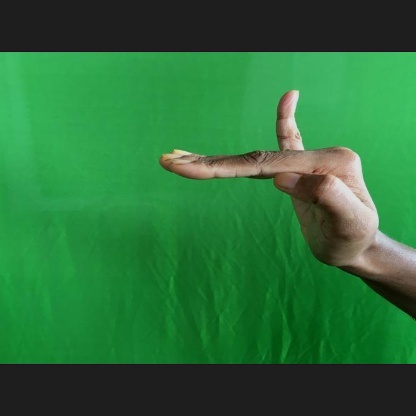
Mudra: Hamsapaksha